Bejeweled (series)

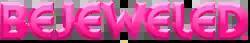

Bejeweled is a series of tile-matching puzzle video games created by PopCap Games. "Bejeweled" was released initially for browsers in 2000, followed by seven sequels: "Bejeweled 2" (2004), "Bejeweled Twist" (2008), "Bejeweled Blitz" (2009), "Bejeweled 3" (2010), "Bejeweled Legend" (2012, in Japan only), "Bejeweled Stars" (2016), and "Bejeweled Champions" (2020) all by PopCap Games and its parent, Electronic Arts. More than 10 million copies of "Bejeweled" have been sold, and the game has been downloaded more than 350 million times. By February 2010, "Bejeweled" sales hit 50 million. The figure includes the original game, plus the Blitz and Twist versions. An arcade version was released in Q3 2013.